Whig Party (United States)

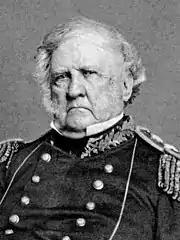
Gen. Winfield Scott, the unsuccessful Whig candidate in the 1852 presidential election

Taylor died in July 1850 and was succeeded by Vice President Fillmore. In contrast to John Tyler, Fillmore's legitimacy and authority as president were widely accepted by members of Congress and the public. Fillmore accepted the resignation of Taylor's entire Cabinet and appointed Whig leaders like Crittenden, Thomas Corwin of Ohio, and Webster, whose support for the Compromise had outraged his Massachusetts constituents. With the support of Fillmore and an impressive bipartisan and bi-sectional coalition, a Senate bill providing for a final settlement of Texas's borders won passage shortly after Fillmore took office.